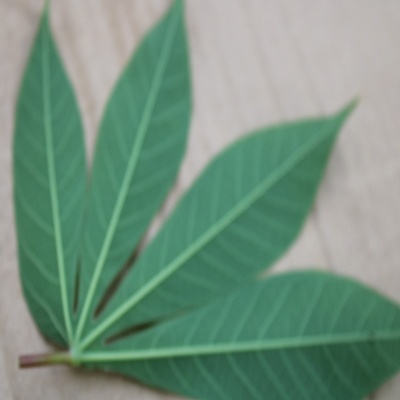
Crop: Cassava
Condition: healthy